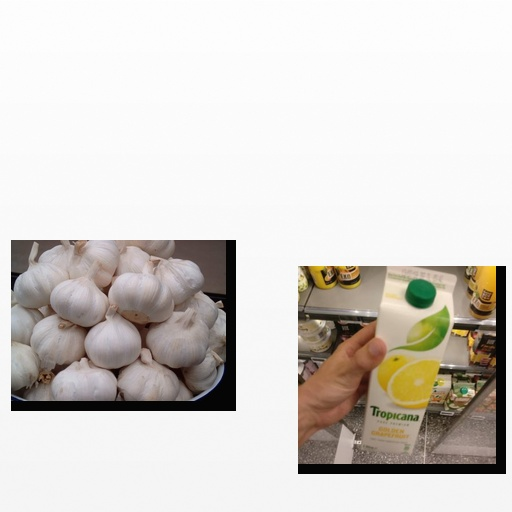
Food items: grapefruit_juice, garlic